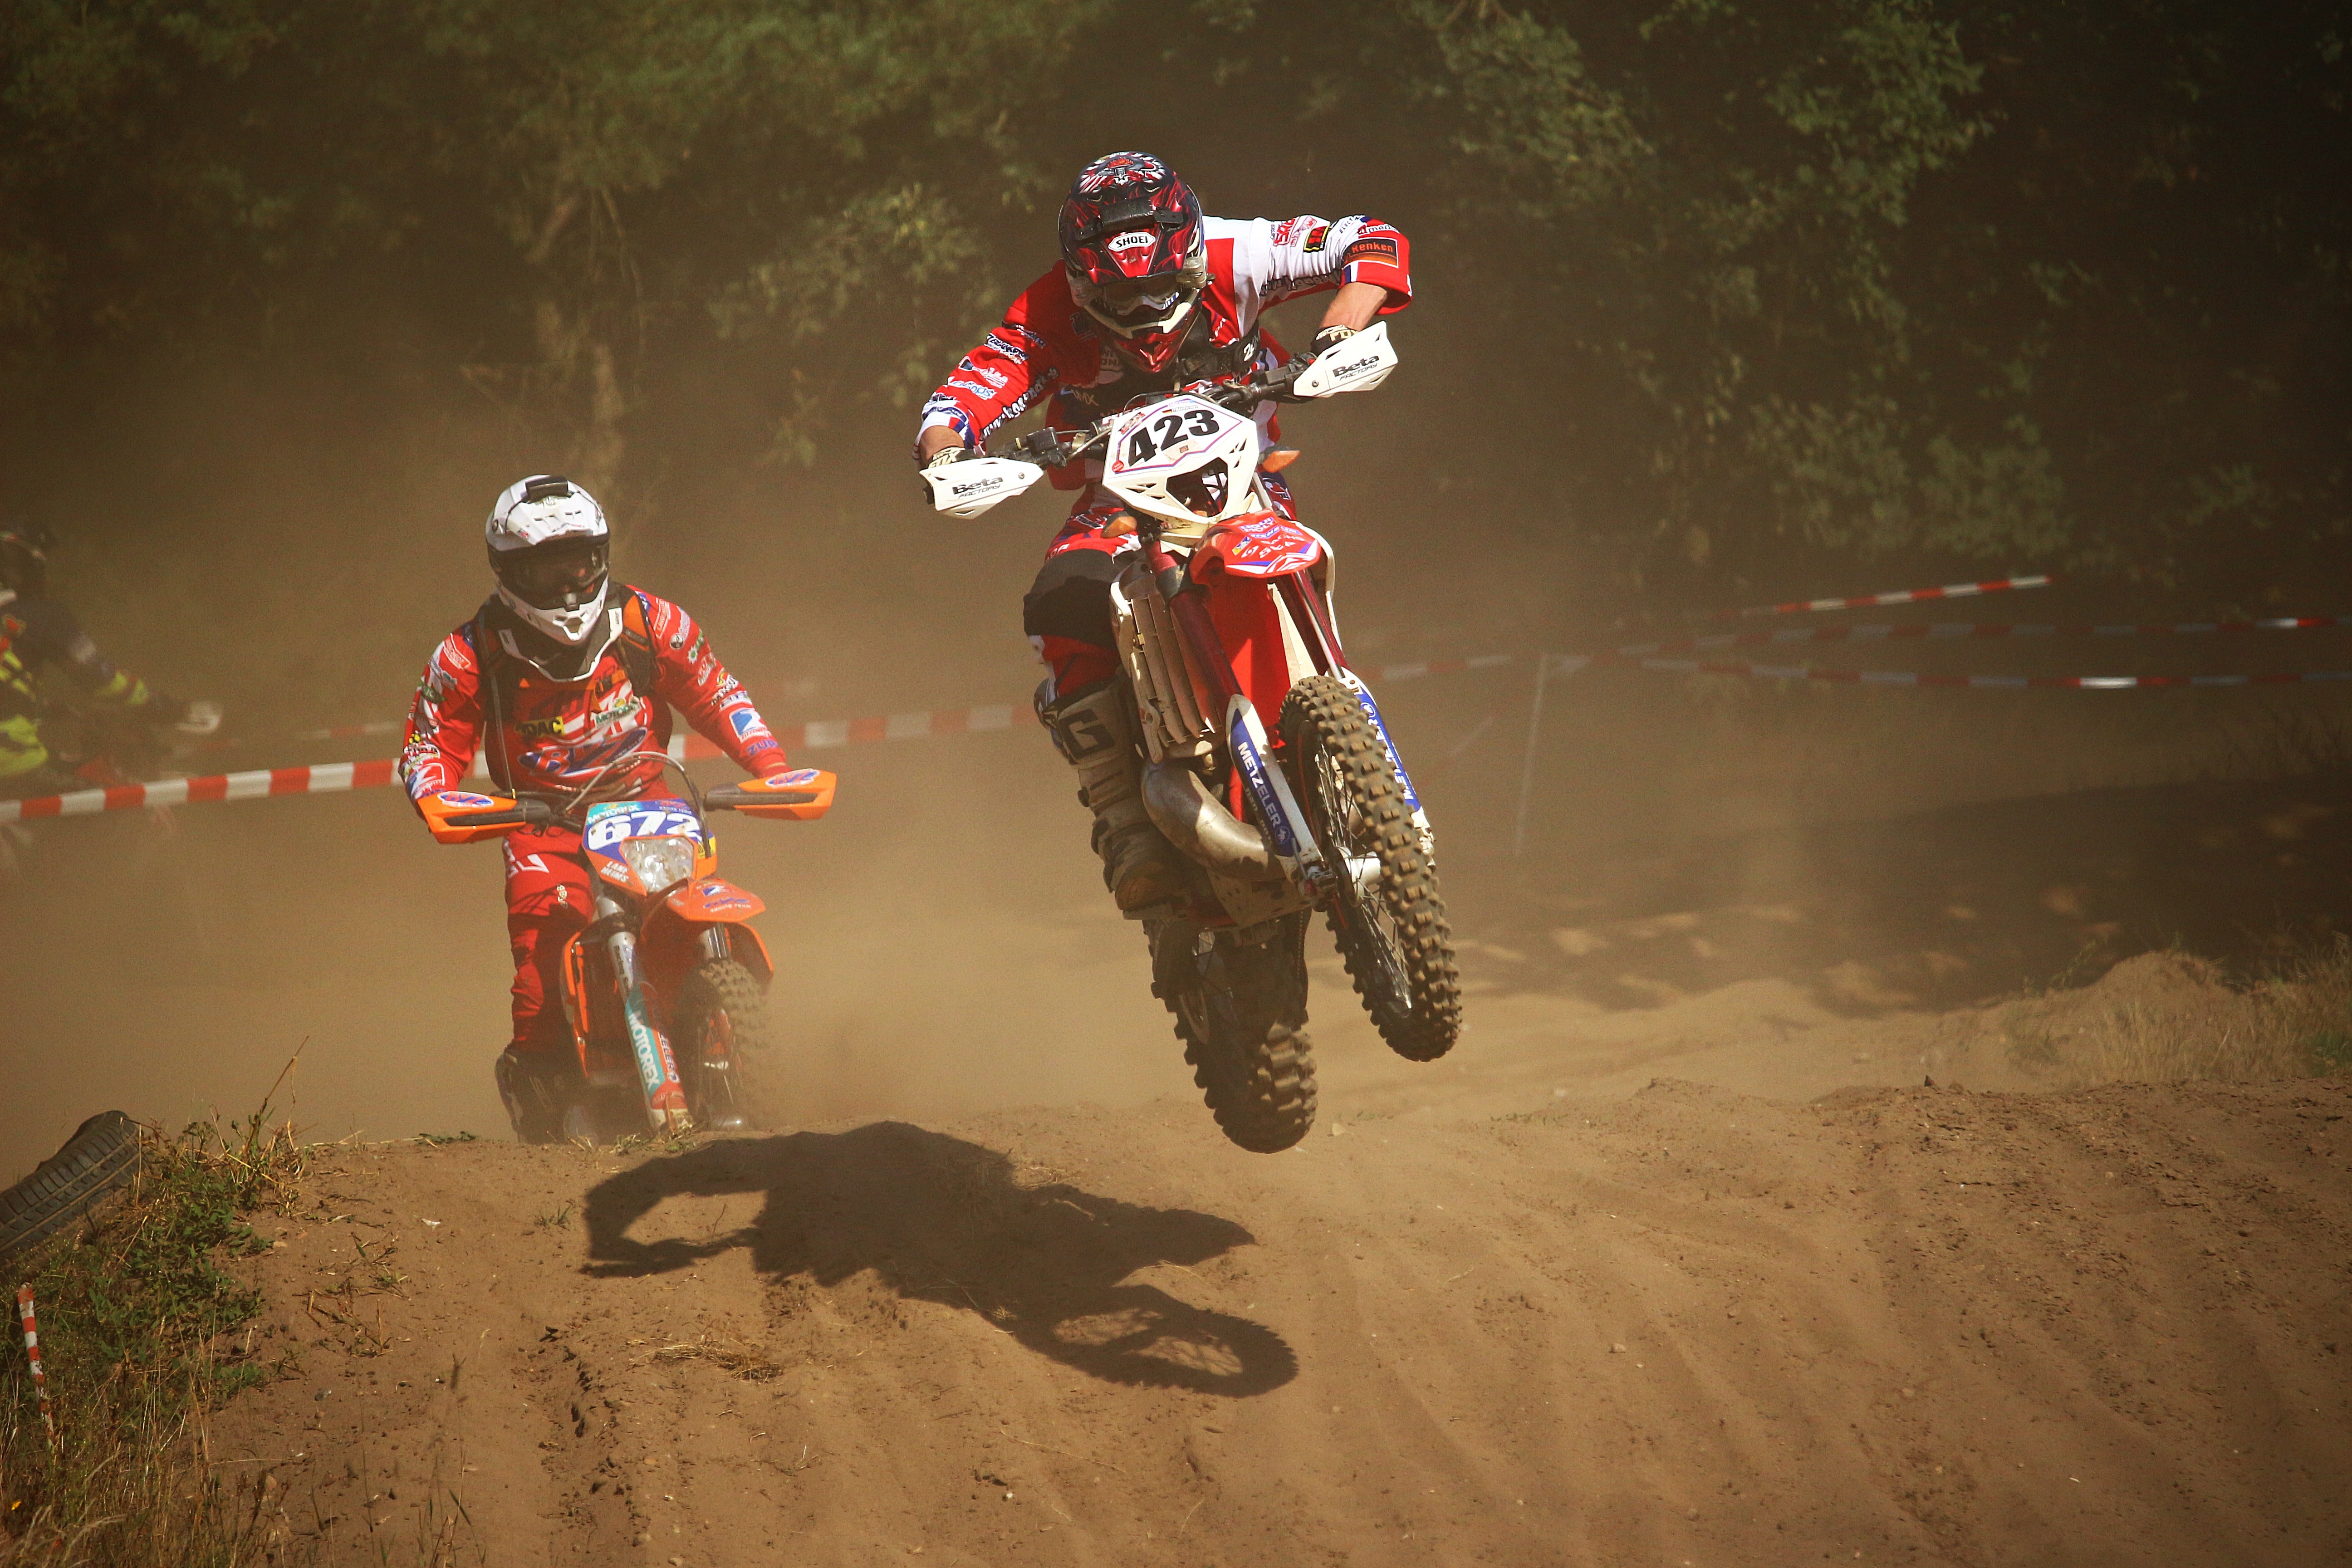
sand, motorcycle, motocross, cross, extreme sport, race, sports, racing, motorsport, screenshot, enduro, freestyle motocross, motocross ride, motorcycle racing, off roading, stunt performer, endurocross, dirt track racing